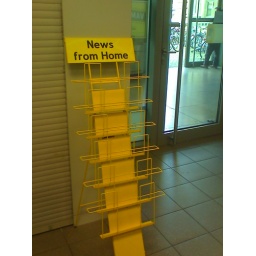
news from home at the train station in mainz.